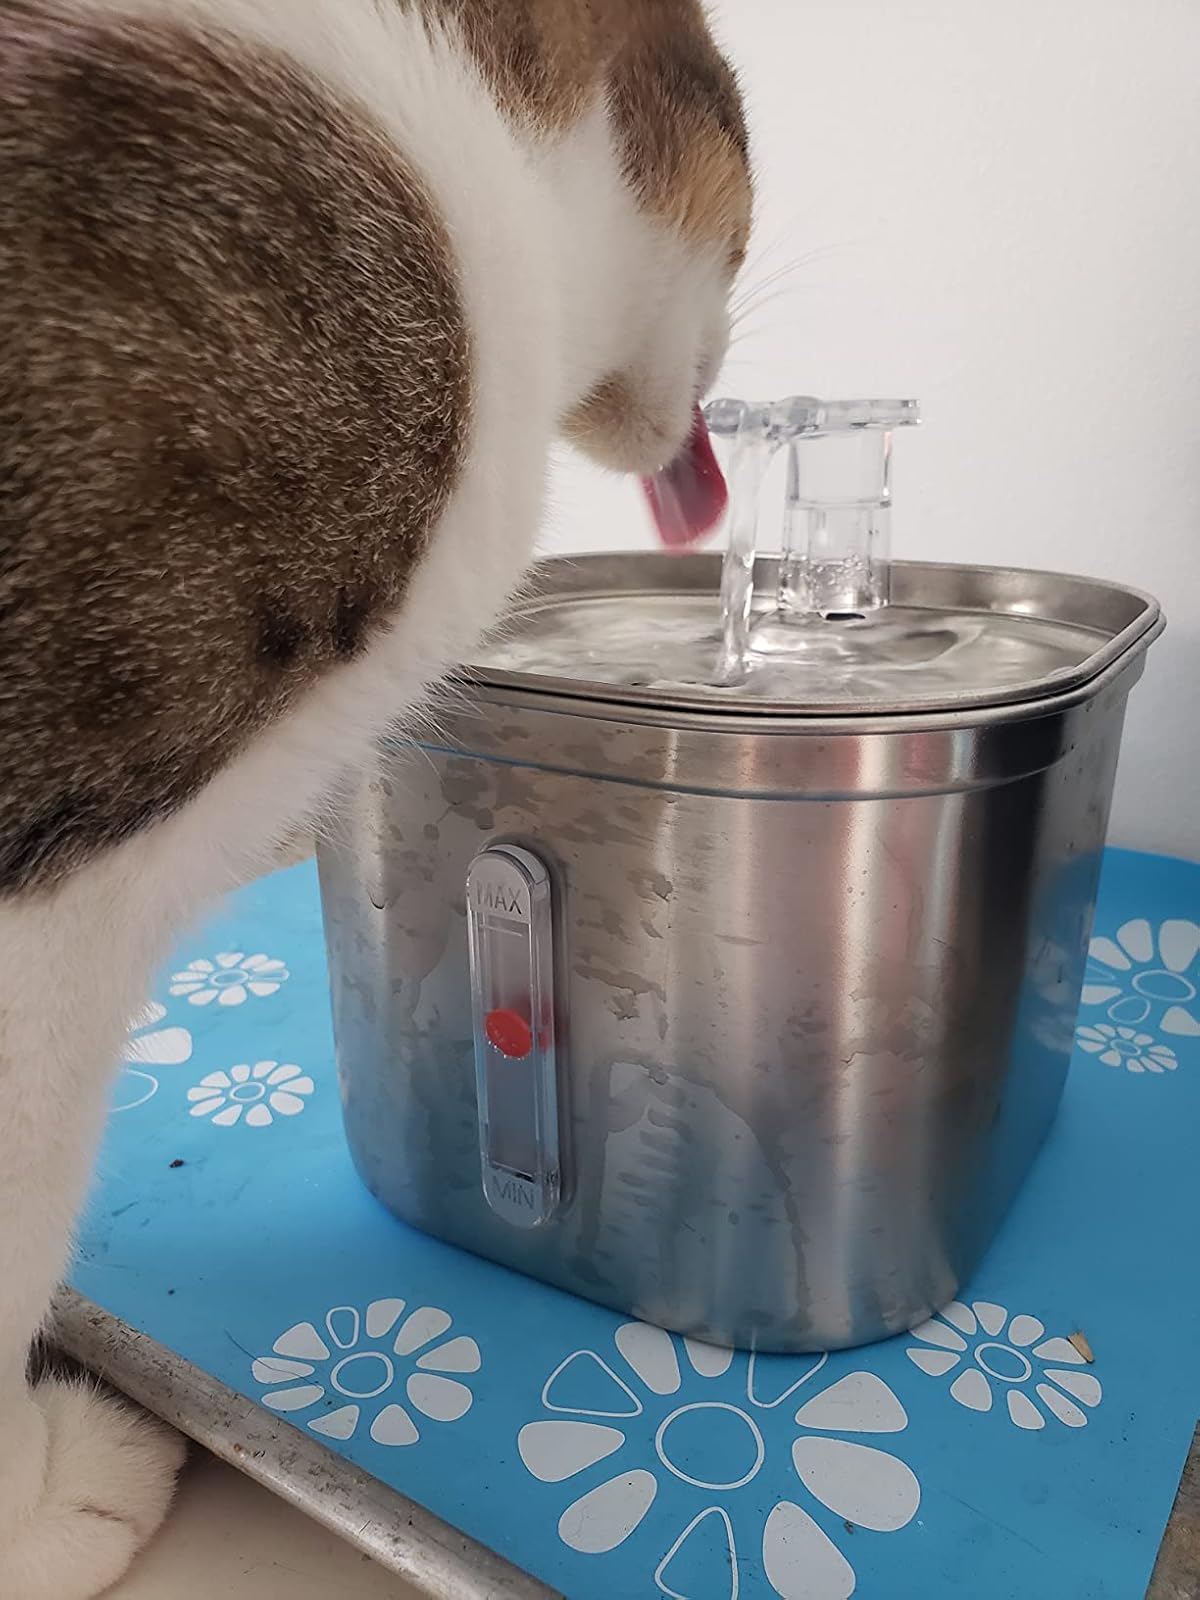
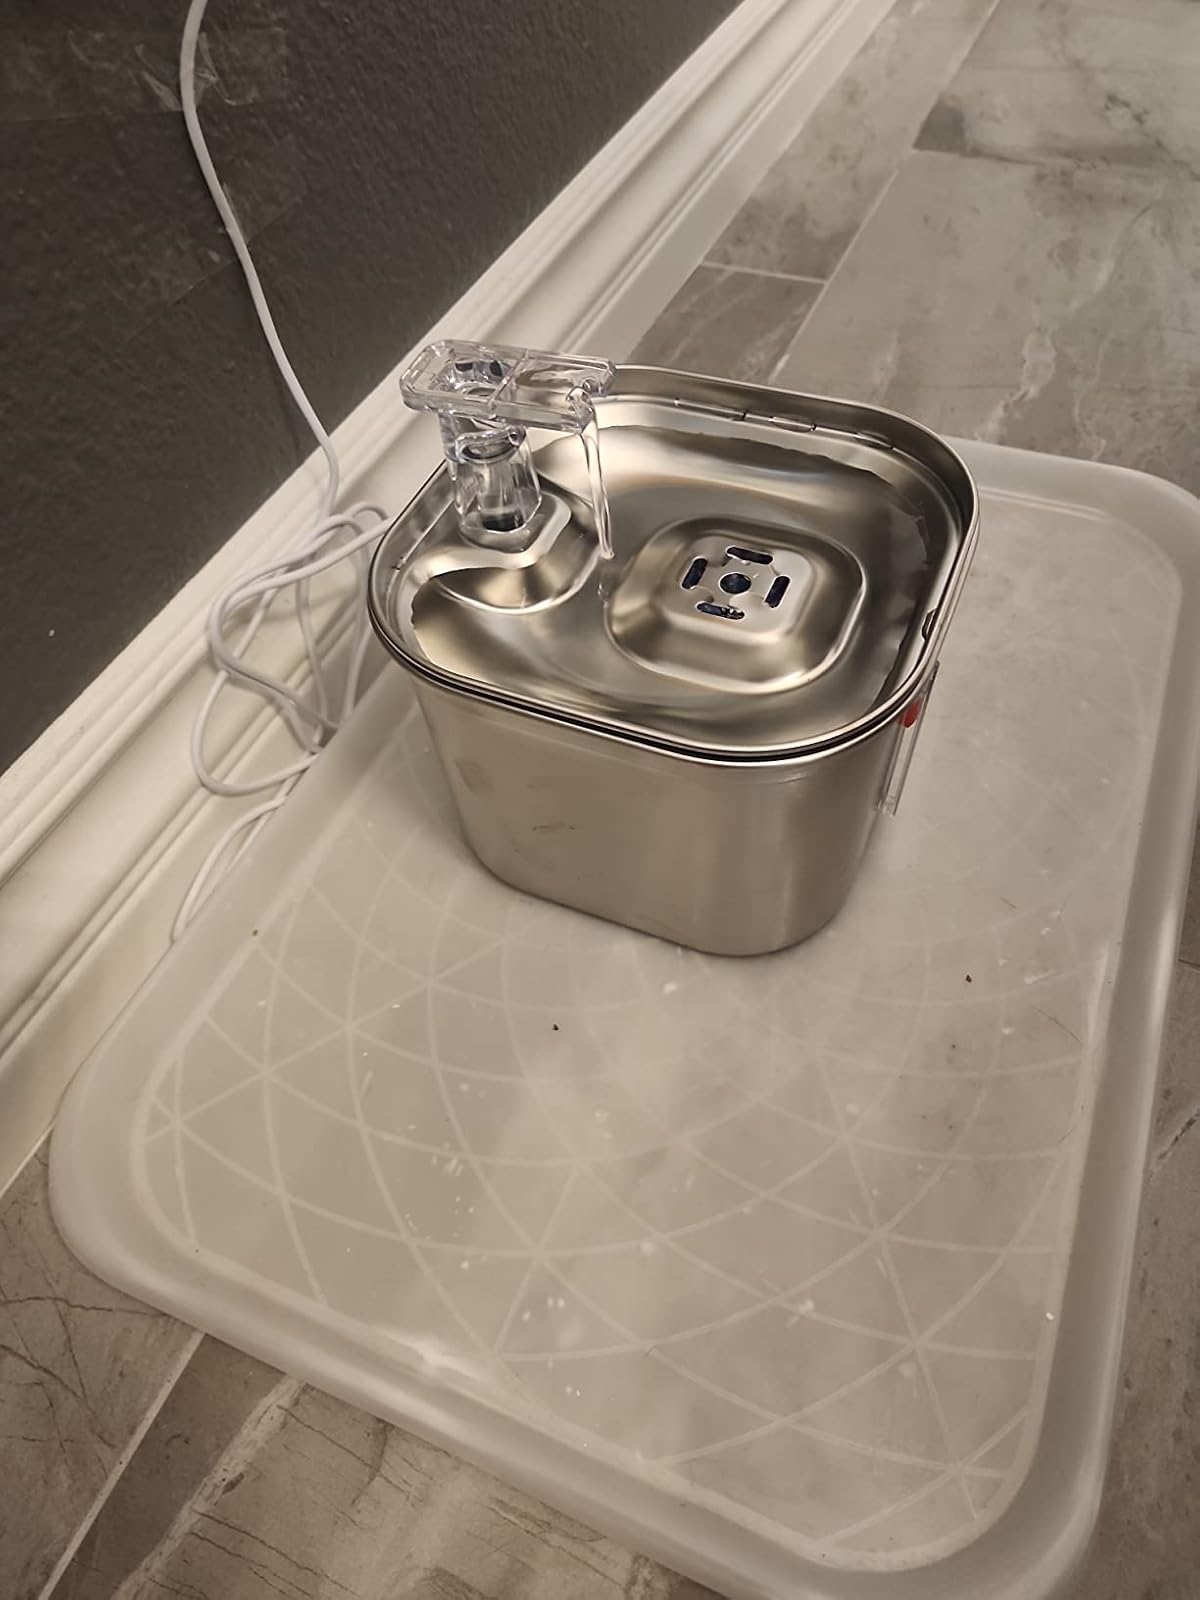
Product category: items_bowl
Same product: yes